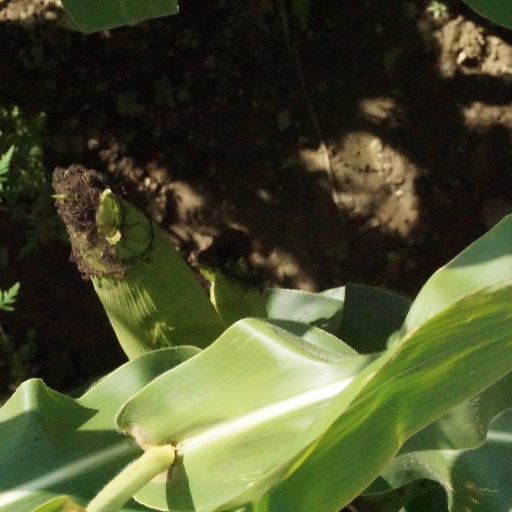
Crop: maize; corn